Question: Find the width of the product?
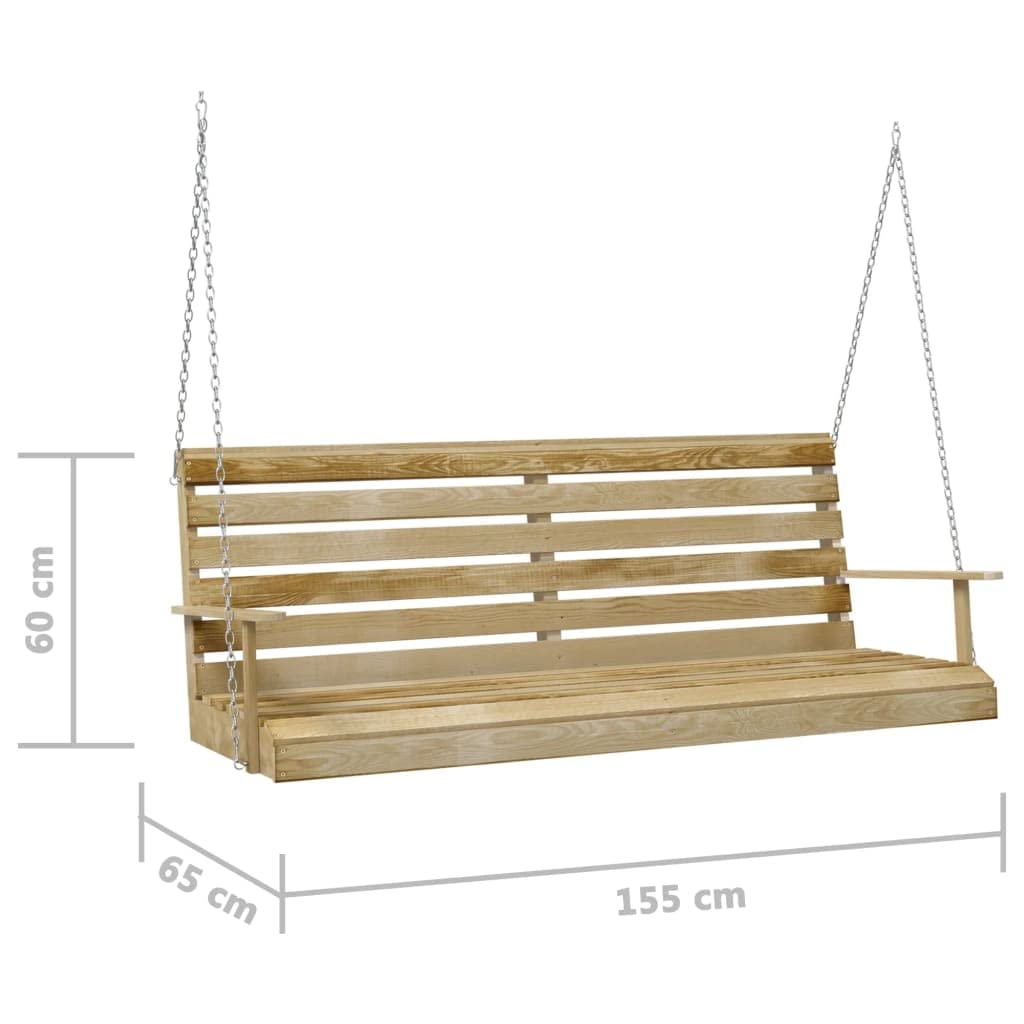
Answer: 155.0 centimetre